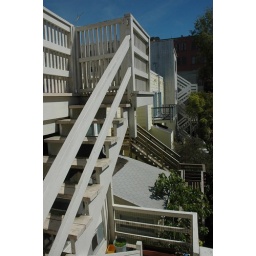
The houses in my neighborhood are like tree houses, except the trees have already been cut into boards.